Seda Tutkhalyan

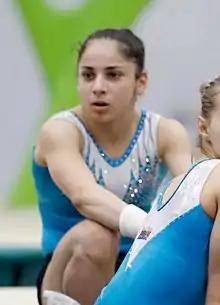
Tutkhalyan at the 2016 Olympics

Seda Gurgenovna Tutkhalyan (born 15 July 1999) is a Russian artistic gymnast. She is the 2014 Youth Olympic Games Individual All-around champion and a 2016 Summer Olympics Team silver medalist.